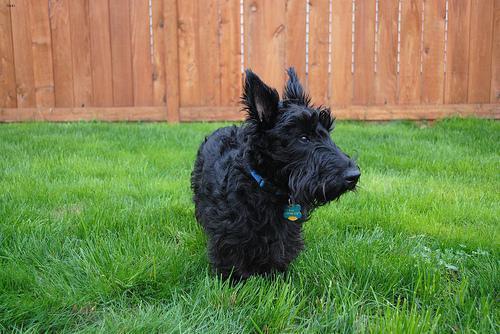
scottish terrier